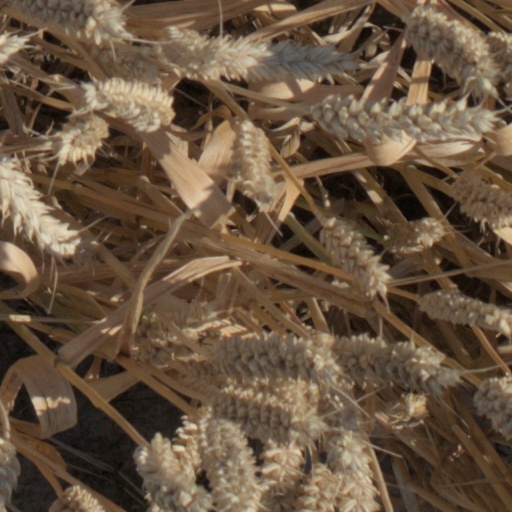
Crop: wheat